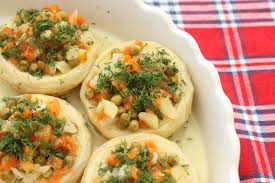
Yemek: enginar